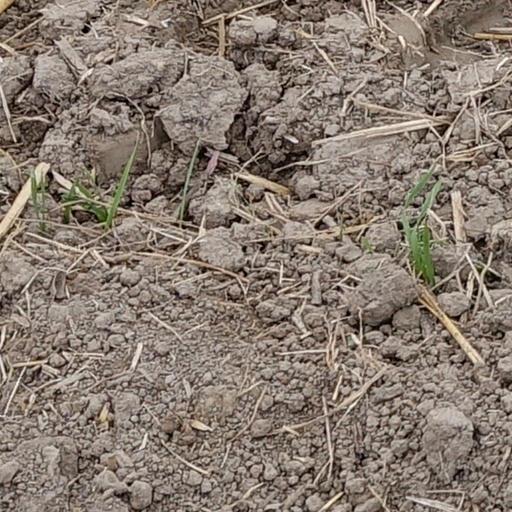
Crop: wheat